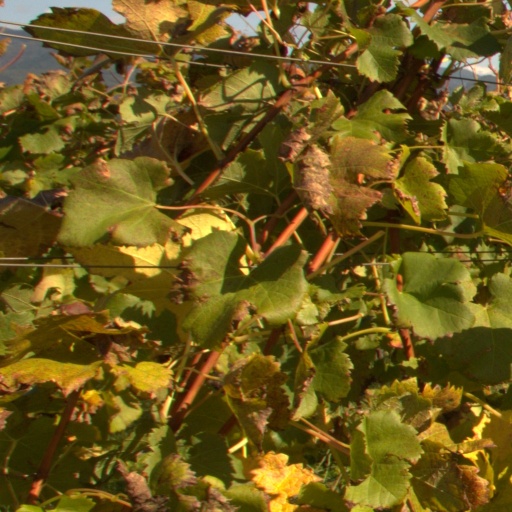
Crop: grape